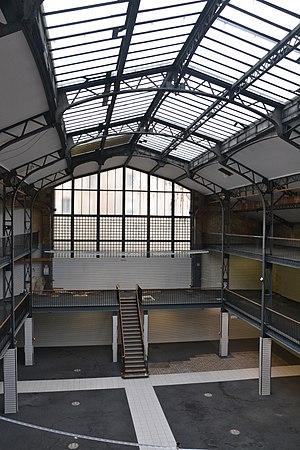
Ancienne imprimerie puis bâtiment commercial, devant accueillir le FRAC-Artothèque Limousin en 2020.
Le FRAC-Artothèque Nouvelle-Aquitaine Limousin est une institution publique destinée à la diffusion de l’art contemporain. Privilégiant l’échange entre l’artiste et les publics, le FRAC-Artothèque organise des expositions, des actions culturelles et développe de nombreux partenariats avec d’autres structures culturelles, mais aussi avec les collectivités locales.